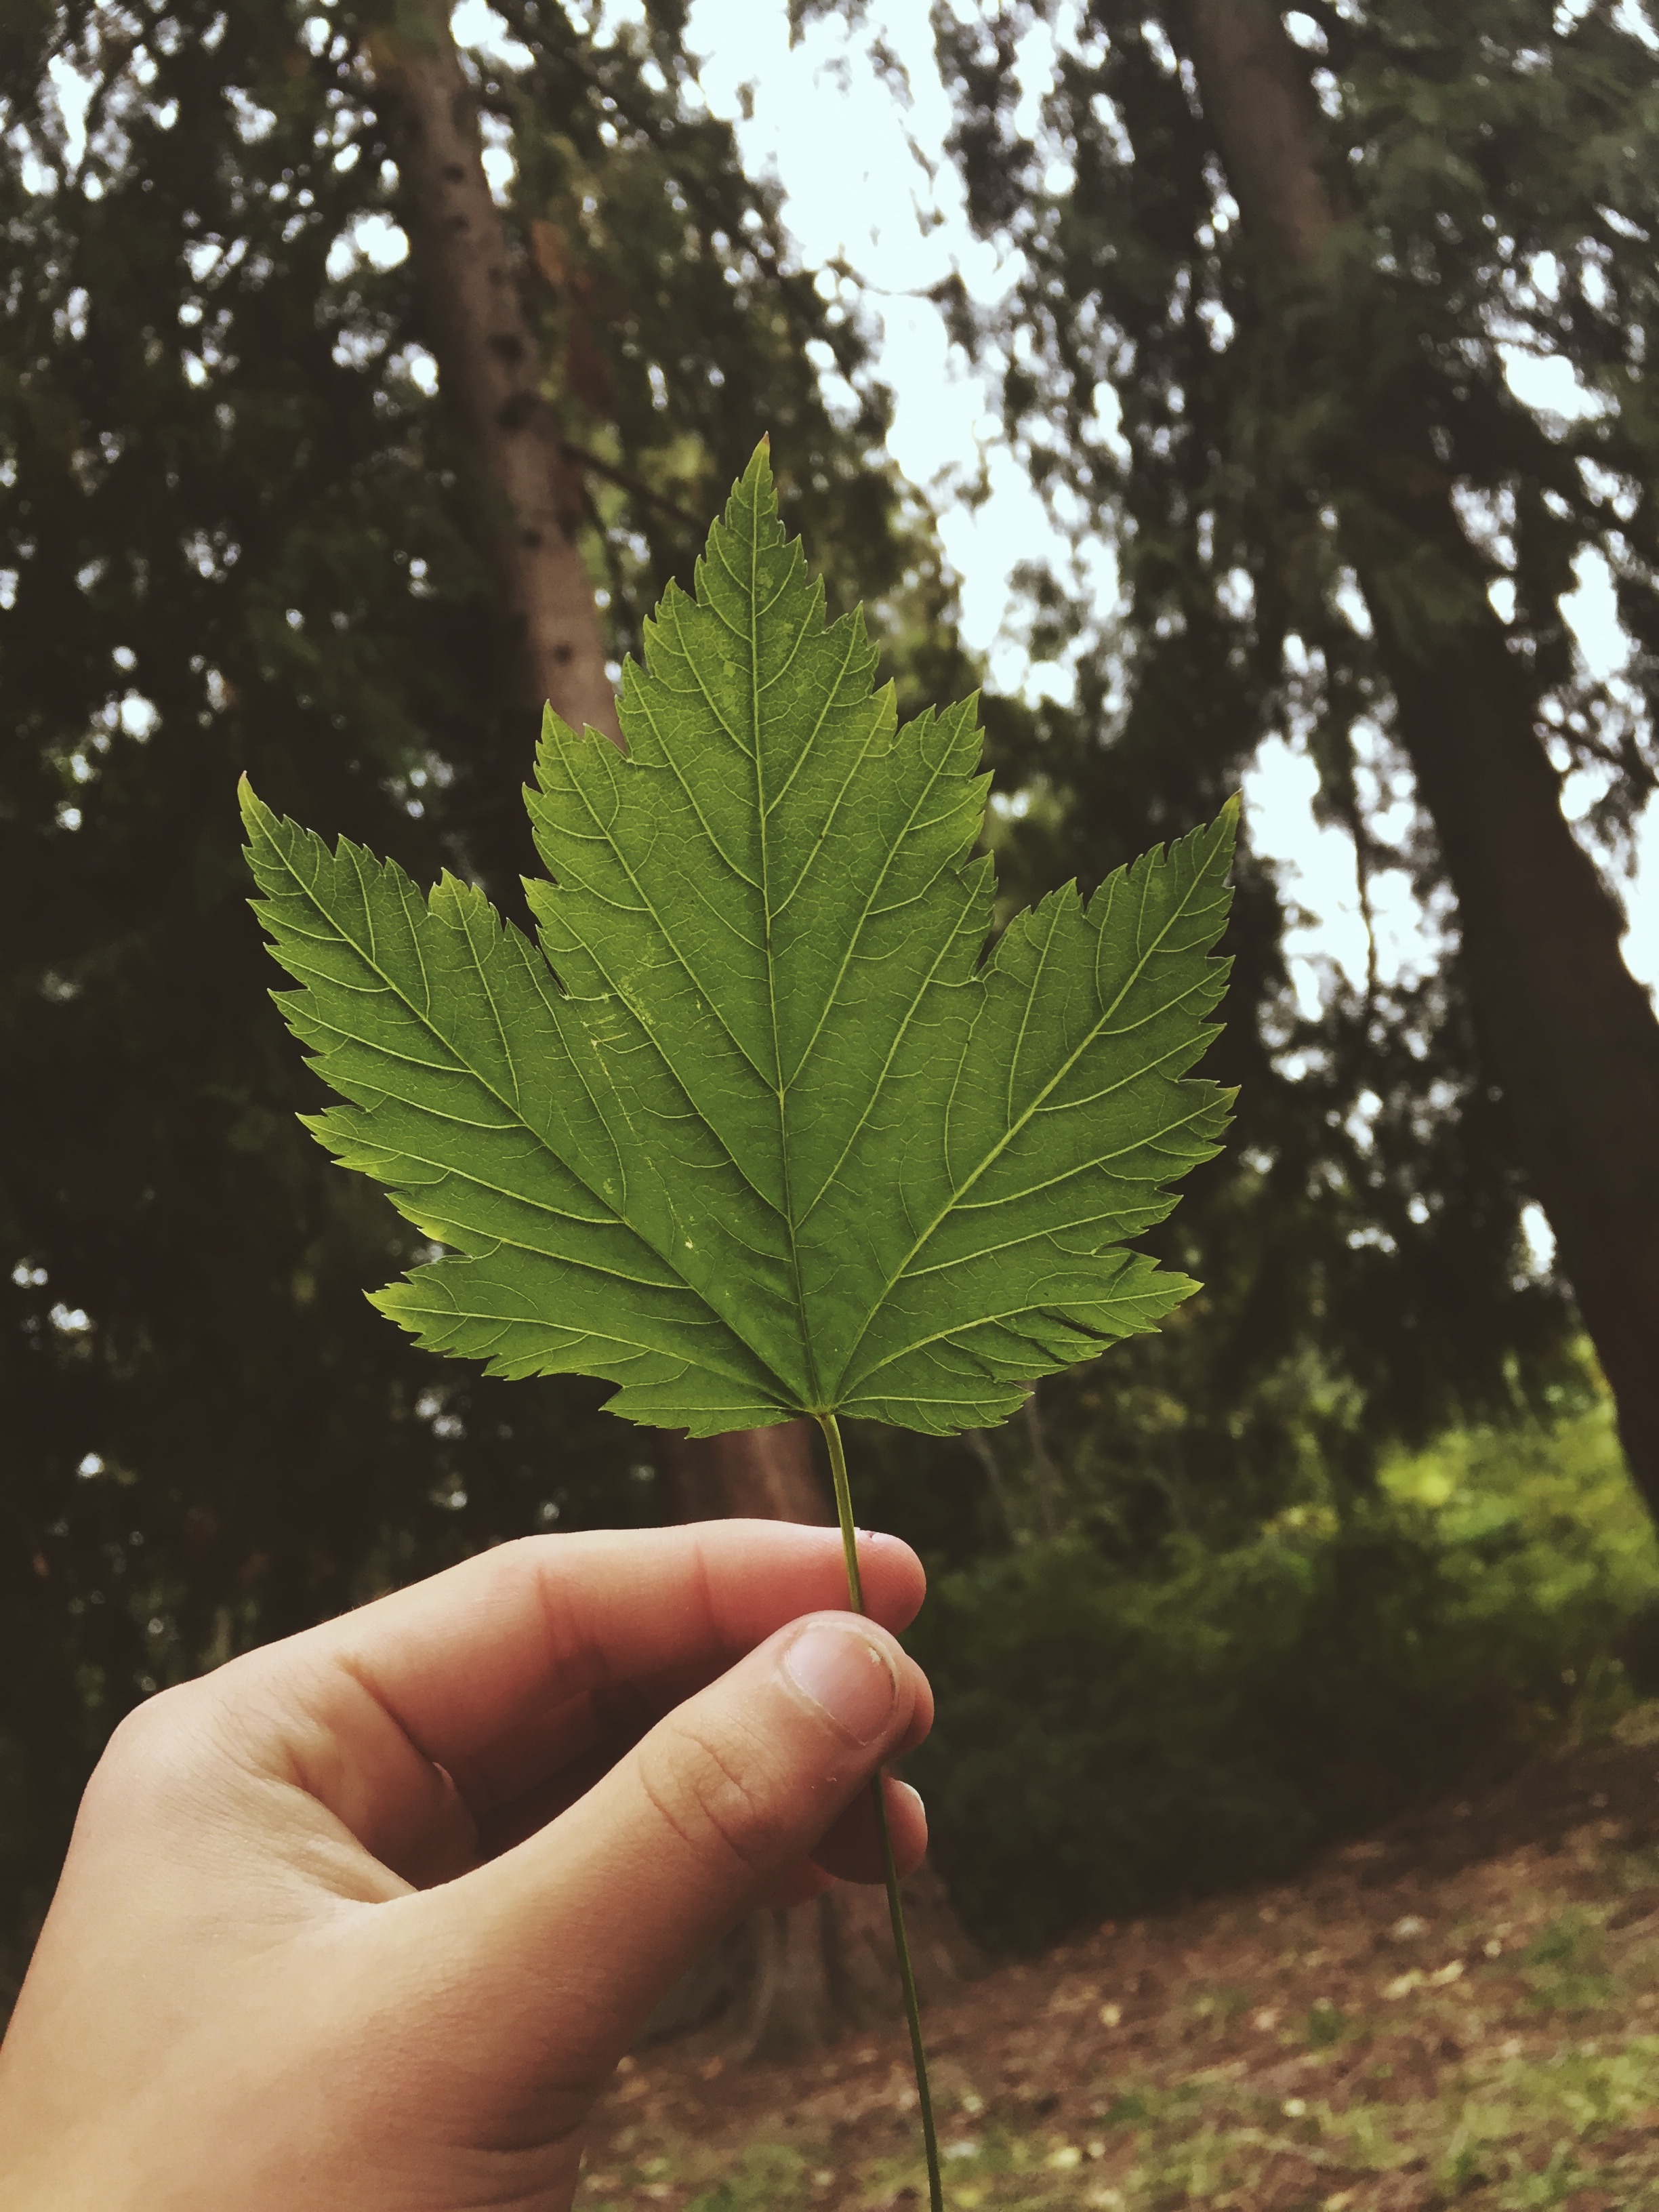
tree, nature, branch, plant, sunlight, leaf, flower, green, produce, autumn, soil, botany, flora, maple tree, maple leaf, shrub, deciduous, flowering plant, plant stem, woody plant, land plant